Alfisol

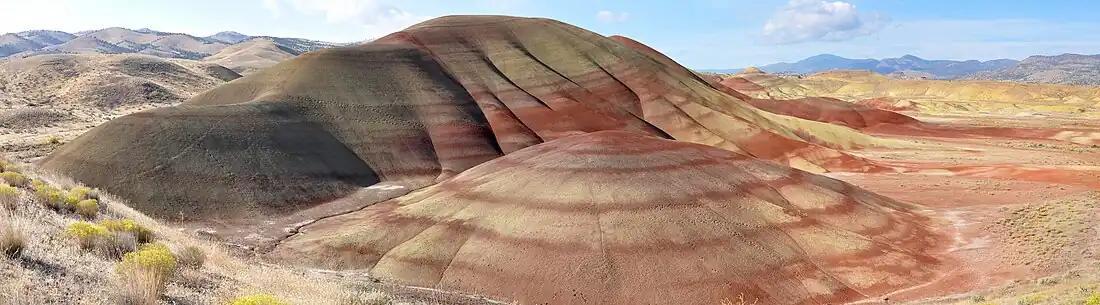
Multicolored rock strata in shades of red and yellow comprise a set of low, bare, rounded hills

The Mata Amarilla Formation, a formation in the Austral Basin in southern Patagonia, Argentina is the location known for the preservation of podocarp-dominated fossil forests. In the eastern area of the middle section of the Mata Amarilla Formation, there are vertic Alfisols. In these Alfisols, there is a preservation of fossil forests, whose minimum age is 337 years. The fossil forests in this section are made up of "in situ" trunks. These trunks, in life position, have shallow root systems with well-developed horizontal roots, and have minimal development of vertical roots. A log of "Podocarpxylon gargiae" roots was found in the formation as well. The total mean diameter of these trees in the vertic Alfisol paleosol is greater than 60 cm and the smallest tree diameter is 26 cm.